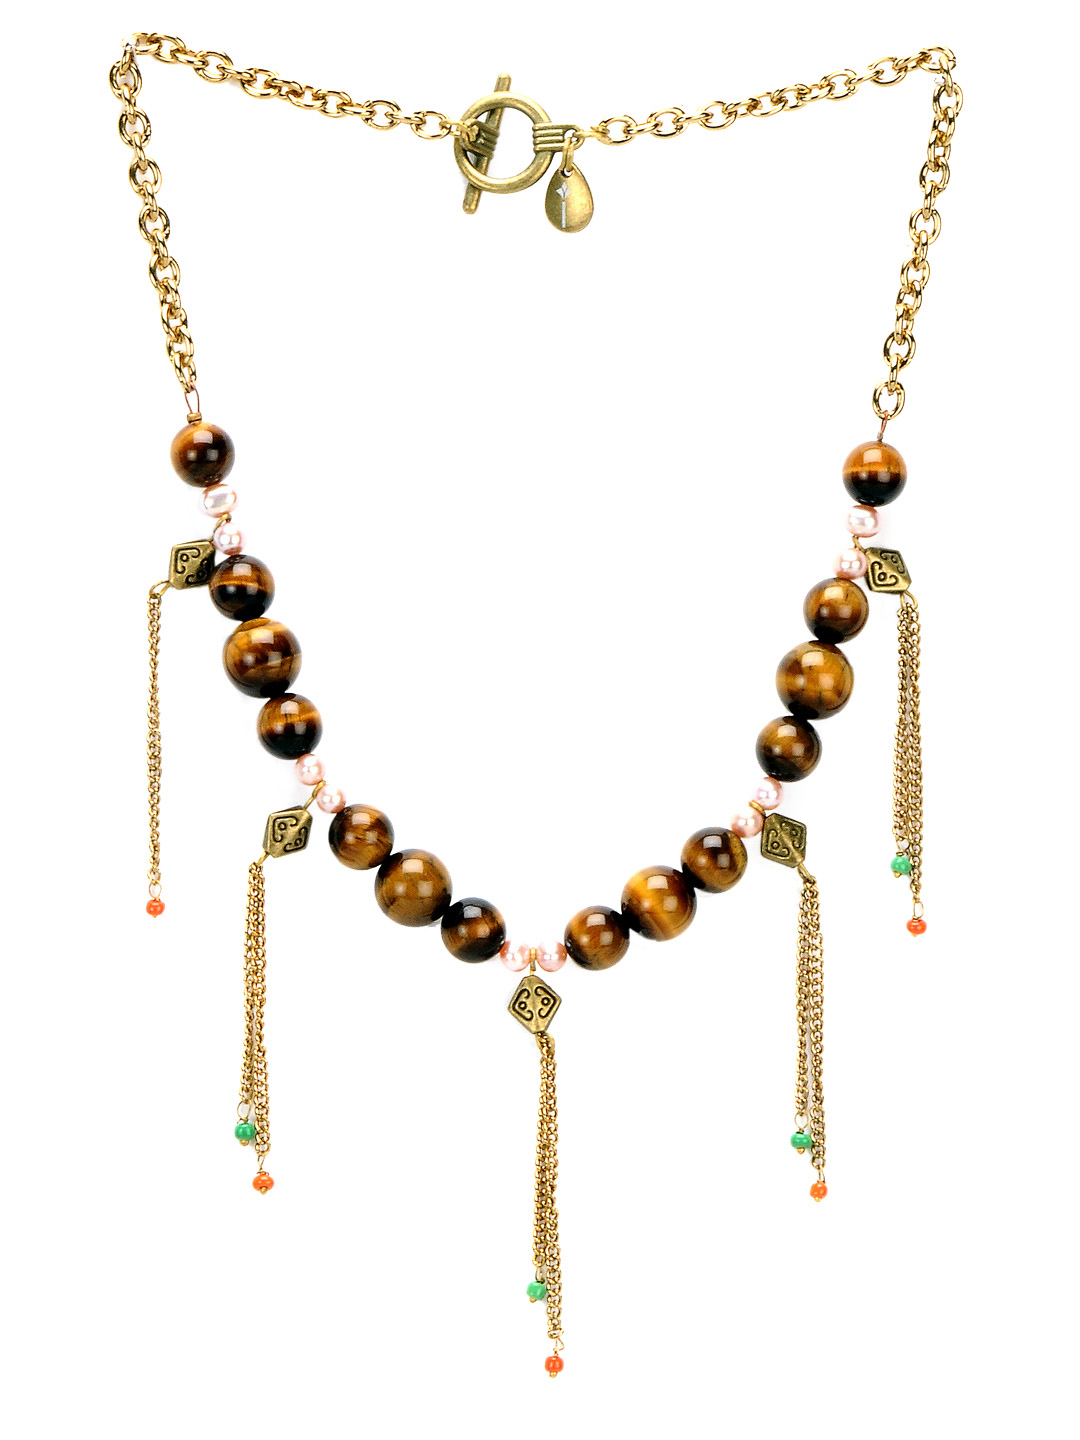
Ivory Tag Women Ethereal Brown Necklace
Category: Accessories / Jewellery / Necklace and Chains
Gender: Women
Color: Gold
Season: Fall 2012
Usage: Casual